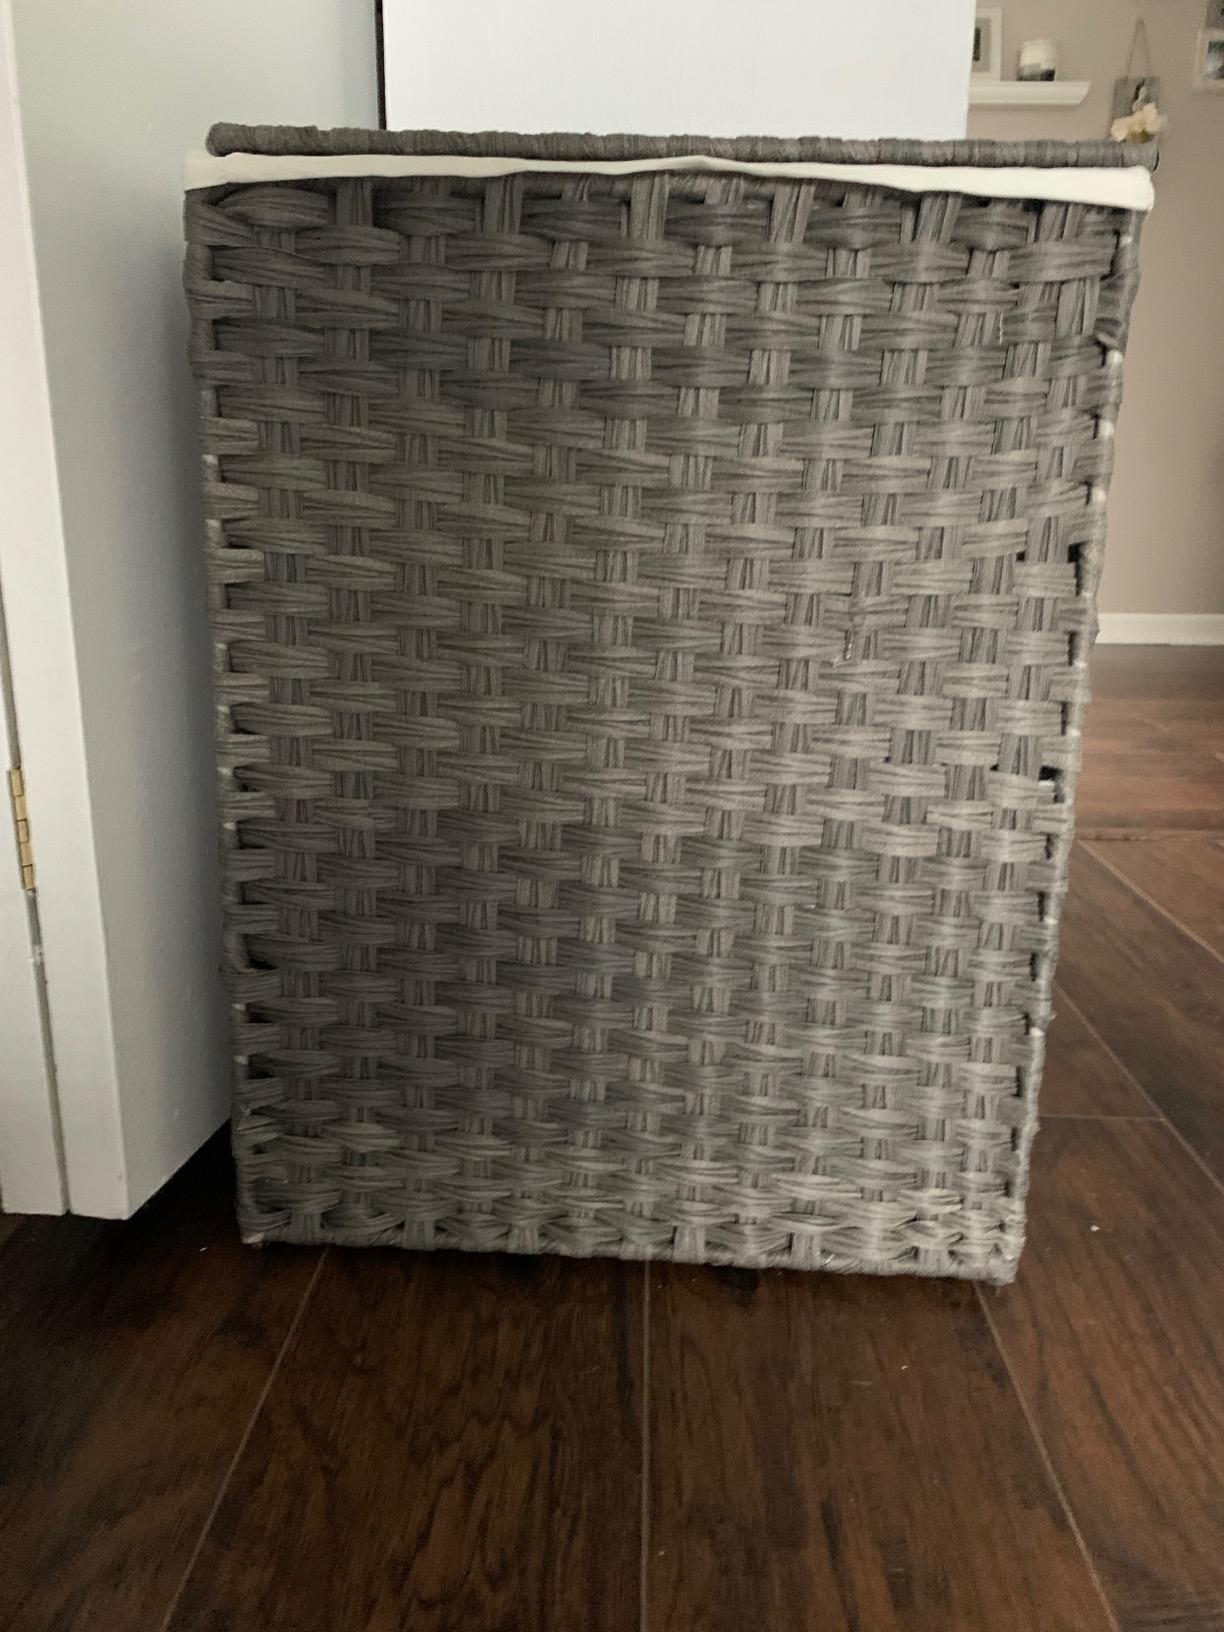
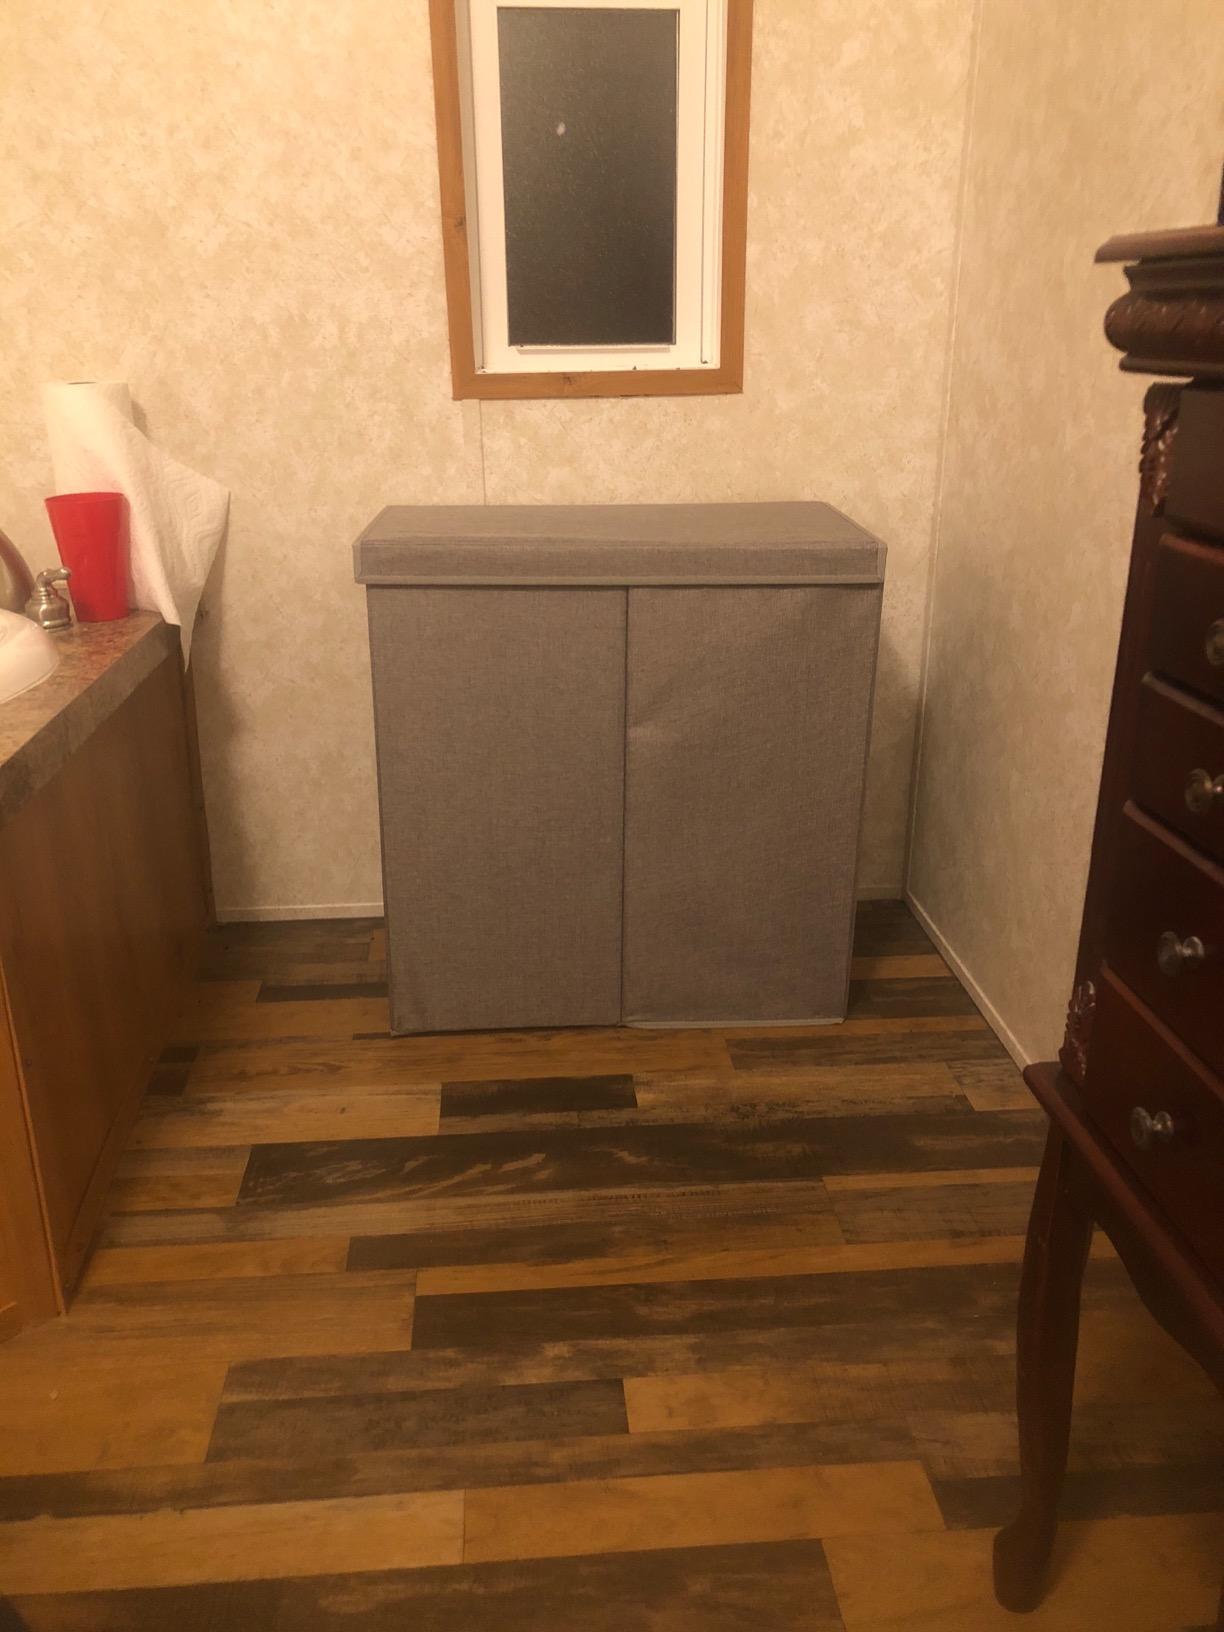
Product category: items_hamper
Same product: no